Strobilanthes

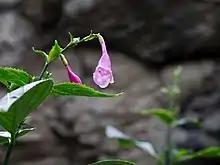
"Strobilanthes cusia" (Chinese rain bell)

Strobilanthes is a genus of about 350 species of flowering plants in the family Acanthaceae, mostly native to tropical Asia and Madagascar, but with a few species extending north into temperate regions of Asia. Many species are cultivated for their two-lipped, hooded flowers in shades of blue, pink, white and purple. Most are frost-tender and require protection in frost-prone areas. The genus is most famed for its many (but not all) species which bloom on long cycles of several years, such as "Strobilanthes wightii" which blooms every thirteen years.